Ante Gotovina

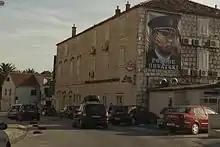
"Croatian pride", Makarska centre, September 2011

Many Croats continued to regard Gotovina as a war hero and rejected the assertion that he was guilty of crimes. Major parties in Croatia were reported to be using Gotovina as a means of drumming up political support in the run-up to the 2007 parliamentary election.